Landeck-Zams railway station

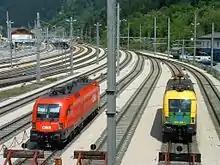
trackage of Landeck-Zams

Beside its function as an important commuter station, Landeck-Zams also serves as an important station for the operations flow on the Arlberg line, since the ramp section of Europe's most difficult mountain railway (max. 26 ‰ on the east- and 31 ‰ on the west-ramp) starts in Landeck. Therefore, banking engines are often coupled (or decoupled) to heavy freight- or passenger trains. Even the Orient Express takes a short stop in Landeck for this reason.